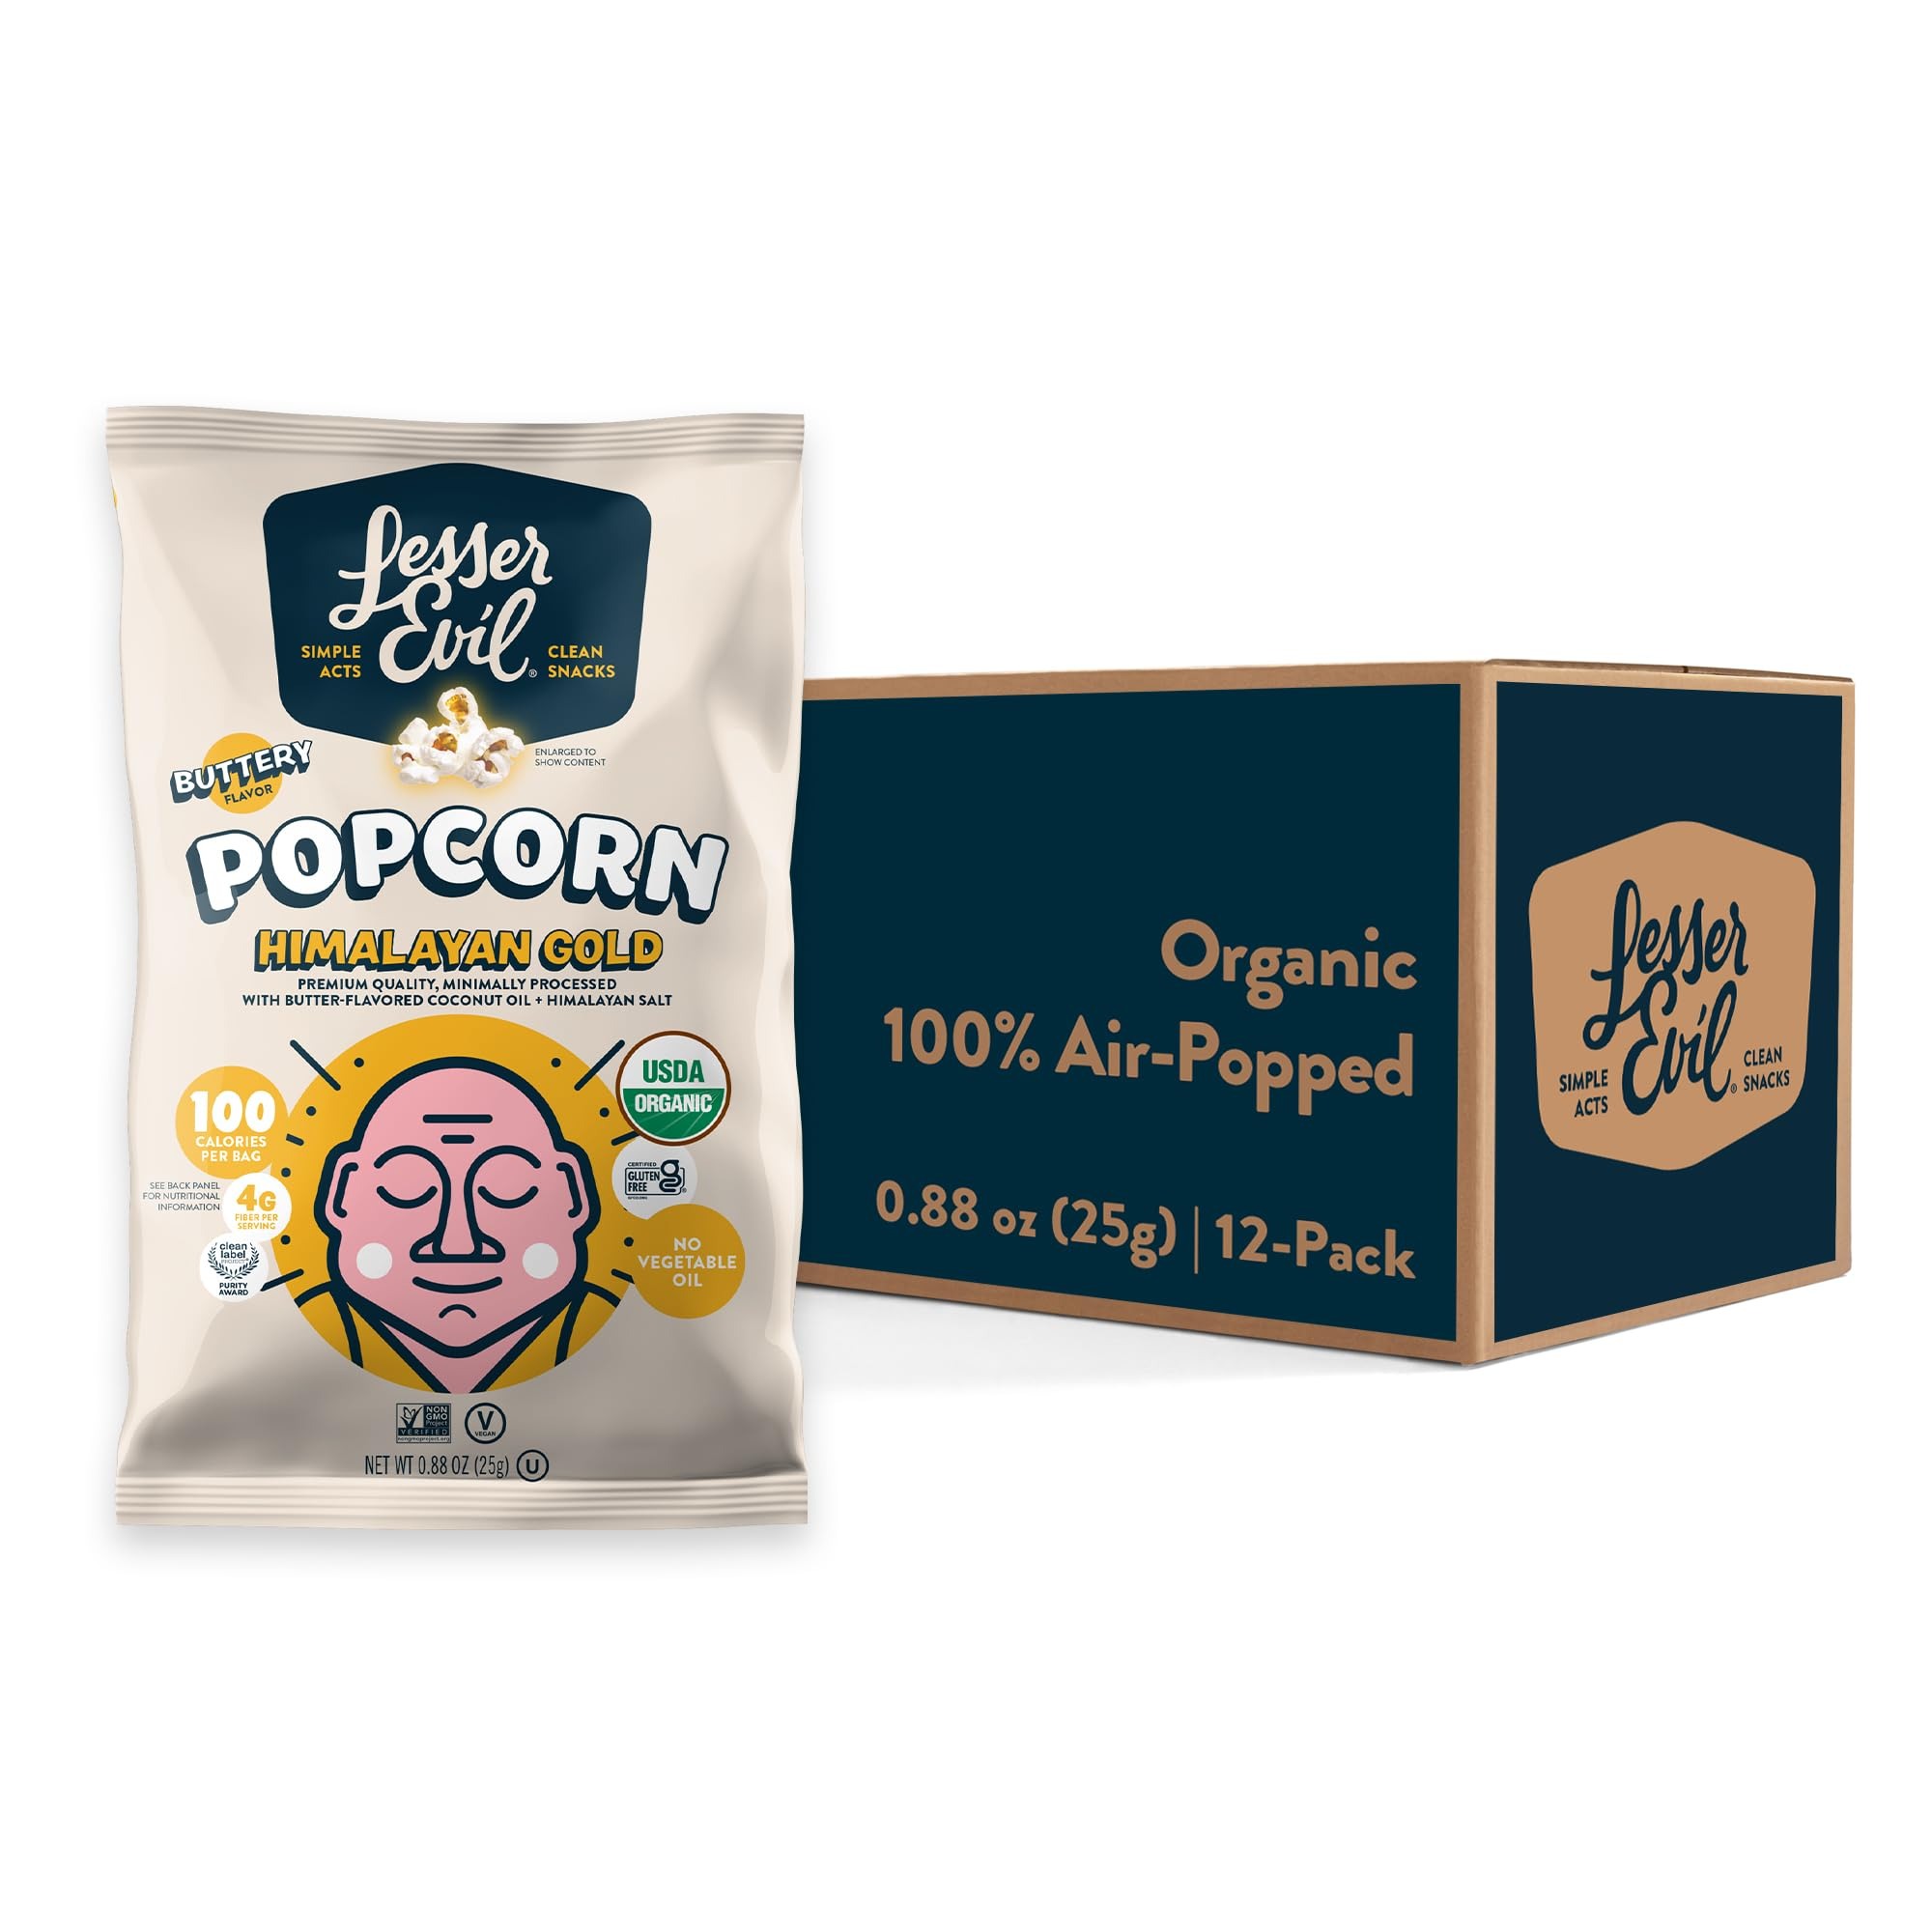
Item Name: LesserEvil Himalayan Gold Salt Organic Popcorn, Premium Quality, Minimally Processed, No Vegetable Oil, 0.88 oz (Pack of 12)
Bullet Point 1: 12 PACK: Contains 12 single-serving (0.88 oz) bags of our organic popcorn; At just 100 calories per bag it’s a satisfying snack you can still feel great about; Packaging may vary
Bullet Point 2: A handful of popcorn, a handful of ingredients; Just organic popcorn, a blend of organic coconut oil and plant-based butter flavor, and Himalayan pink salt; No random vegetable oil here
Bullet Point 3: We air pop the most tender butterfly popcorn making it lighter and fluffier than other pre-popped popcorn; Tumbled in a tasty vegan oil blend that you really won’t believe isn’t butter
Bullet Point 4: Ingredients mean everything: By sourcing the highest quality organic ingredients and using minimal processing we’re able to make the cleanest (and tastiest) snacks in the world
Bullet Point 5: We believe that just a few simple acts can lead to something great; By sourcing organic ingredients and practicing sustainability we make clean earth-friendly snacking accessible to everyone; Simple Acts: Clean Snacks
Value: 10.56
Unit: Ounce

Price: 26.06